Esotropia

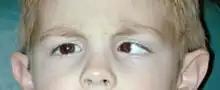
Child exhibiting uncorrected accommodative esotropia

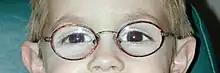
Child exhibiting corrected accommodative esotropia

Accommodative esotropia (also called "refractive esotropia") is an inward turning of the eyes due to efforts of accommodation. It is often seen in patients with moderate amounts of hyperopia. The person with hyperopia, in an attempt to "accommodate" or focus the eyes, converges the eyes as well, as convergence is associated with activation of the accommodation reflex. The over-convergence associated with the extra accommodation required to overcome a hyperopic refractive error can precipitate a loss of binocular control and lead to the development of esotropia.